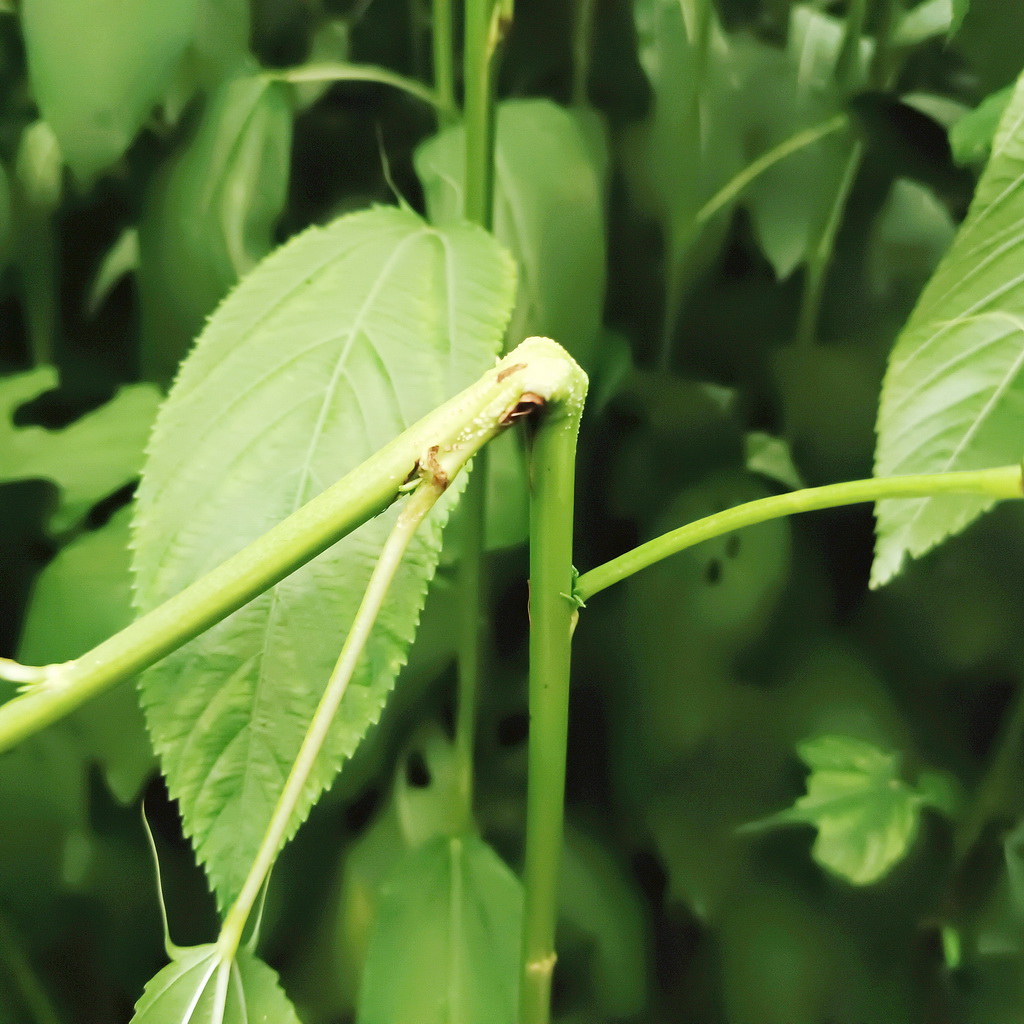
Label: Stem Soft Rot